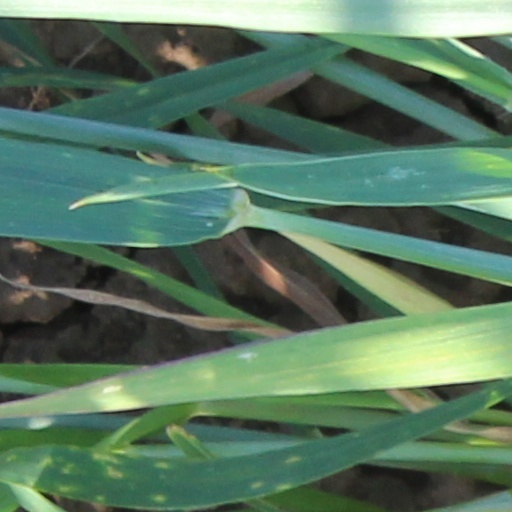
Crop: wheat